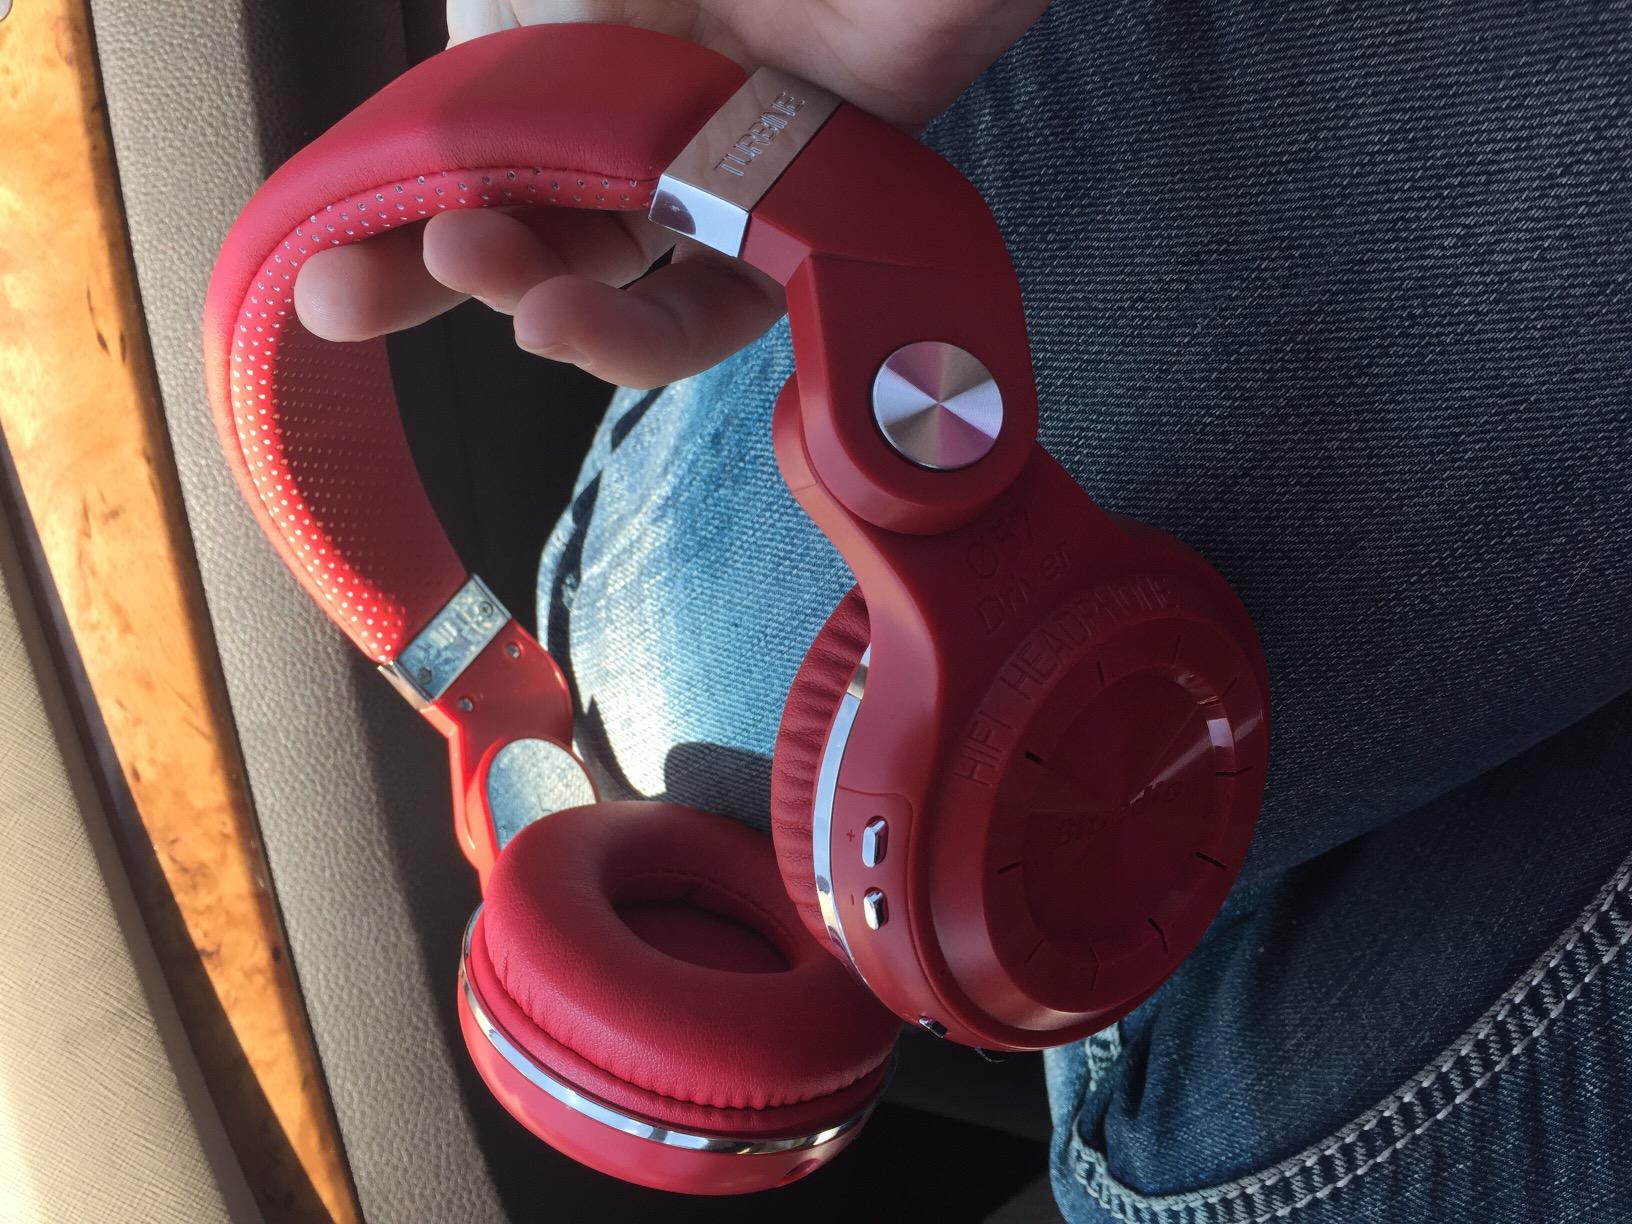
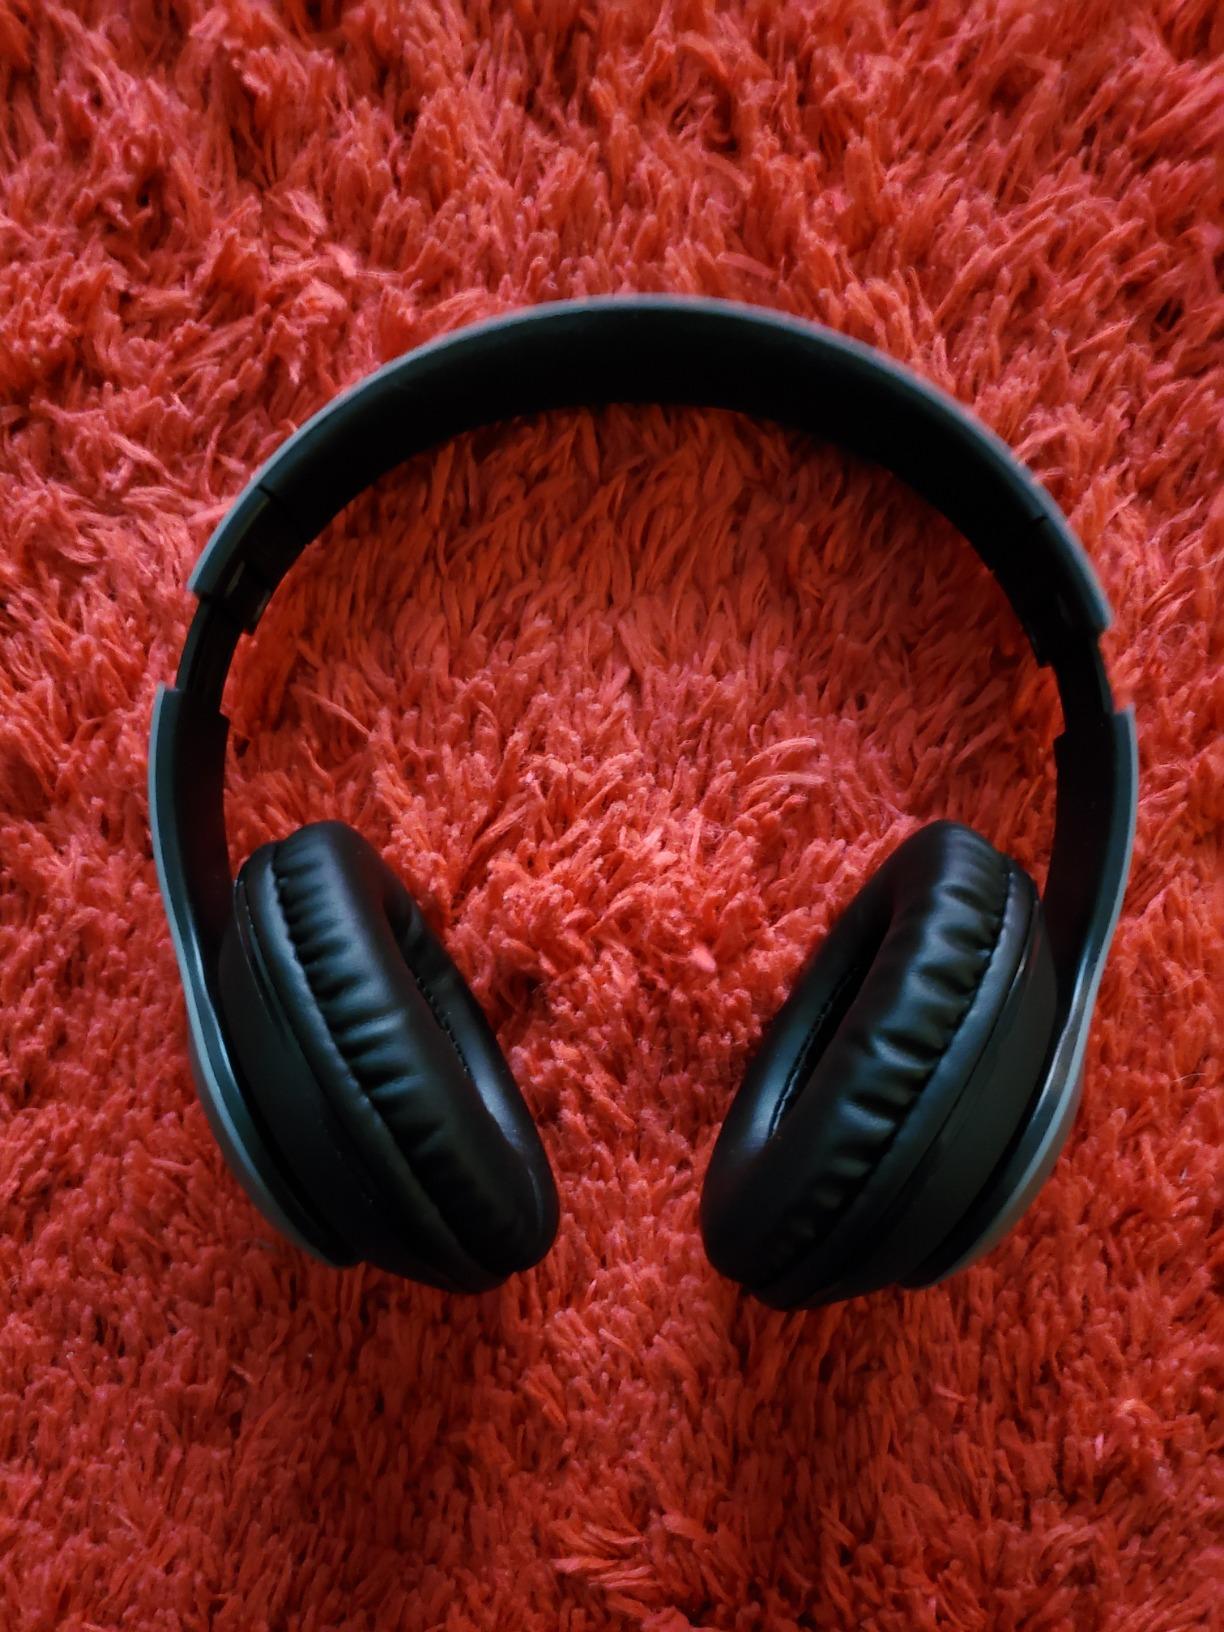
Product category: headphones
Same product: no